Rabbit

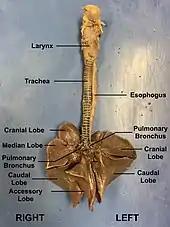
Ventral view of dissected rabbit lungs with key structures labeled

Within the order of lagomorphs, the ears are used to detect and avoid predators. In the family Leporidae, the ears are typically longer than they are wide, and are in general relatively long compared to other mammals.